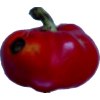
Label: red_pepper